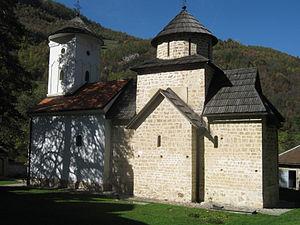
Le monastère de Pustinija est un monastère orthodoxe serbe situé au hameau de Poćuta, dans le district de Kolubara et sur le territoire de la Ville de Valjevo en Serbie. Il est inscrit sur la liste des monuments culturels de grande importance de la République de Serbie.